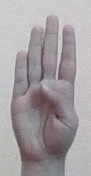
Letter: kaaf